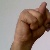
The image shows a hand gesture representing the letter 'N' in Indian Sign Language.